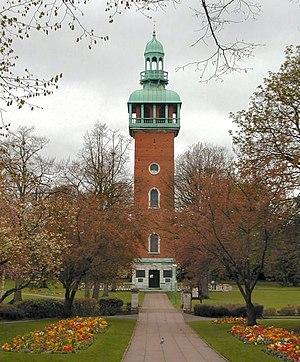
Cette liste des musées du Leicestershire, Angleterre contient des musées qui sont définis dans ce contexte comme des institutions qui recueillent et soignent des objets d'intérêt culturel, artistique, scientifique ou historique. Leurs collections ou expositions connexes disponibles pour la consultation publique. Sont également inclus les galeries d'art à but non lucratif et les galeries d'art universitaires. Les musées virtuels ne sont pas inclus.
Loughborough est une ville située dans le borough de Charnwood dans le comté de Leicestershire dans le centre de l'Angleterre. Loughborough a une population de 57 600 habitants en 2004. C'est le deuxième plus grand territoire dans le comté de Leicestershire après Leicester, qui est le siège du Charnwood Borough Council, et de l'Université de Loughborough.